Wall Street Skyport

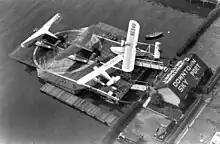
Downtown Skyport in the 1940s, showing the floating ramp and turntable

The floating ramp and turntable for the Downtown Skyport took two and a half months to construct. It was launched from the Brooklyn Navy Yard on August 15, 1934, and christened with a bottle of champagne as "Wall Street Skyport." The dock was transported to its permanent location in Lower Manhattan and officially opened on with a dedication ceremony on September 5, 1934. Other facilities at Wall Street Skyport included a waiting room, fueling station, and parking for about 20 planes along a mooring boom.